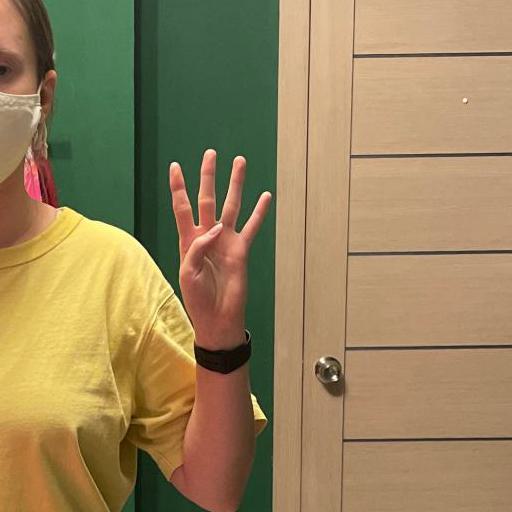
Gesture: four